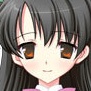
Portrait style: Anime Portrait